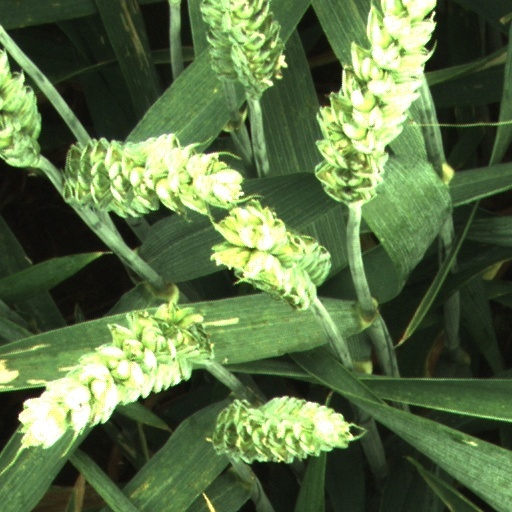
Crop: wheat